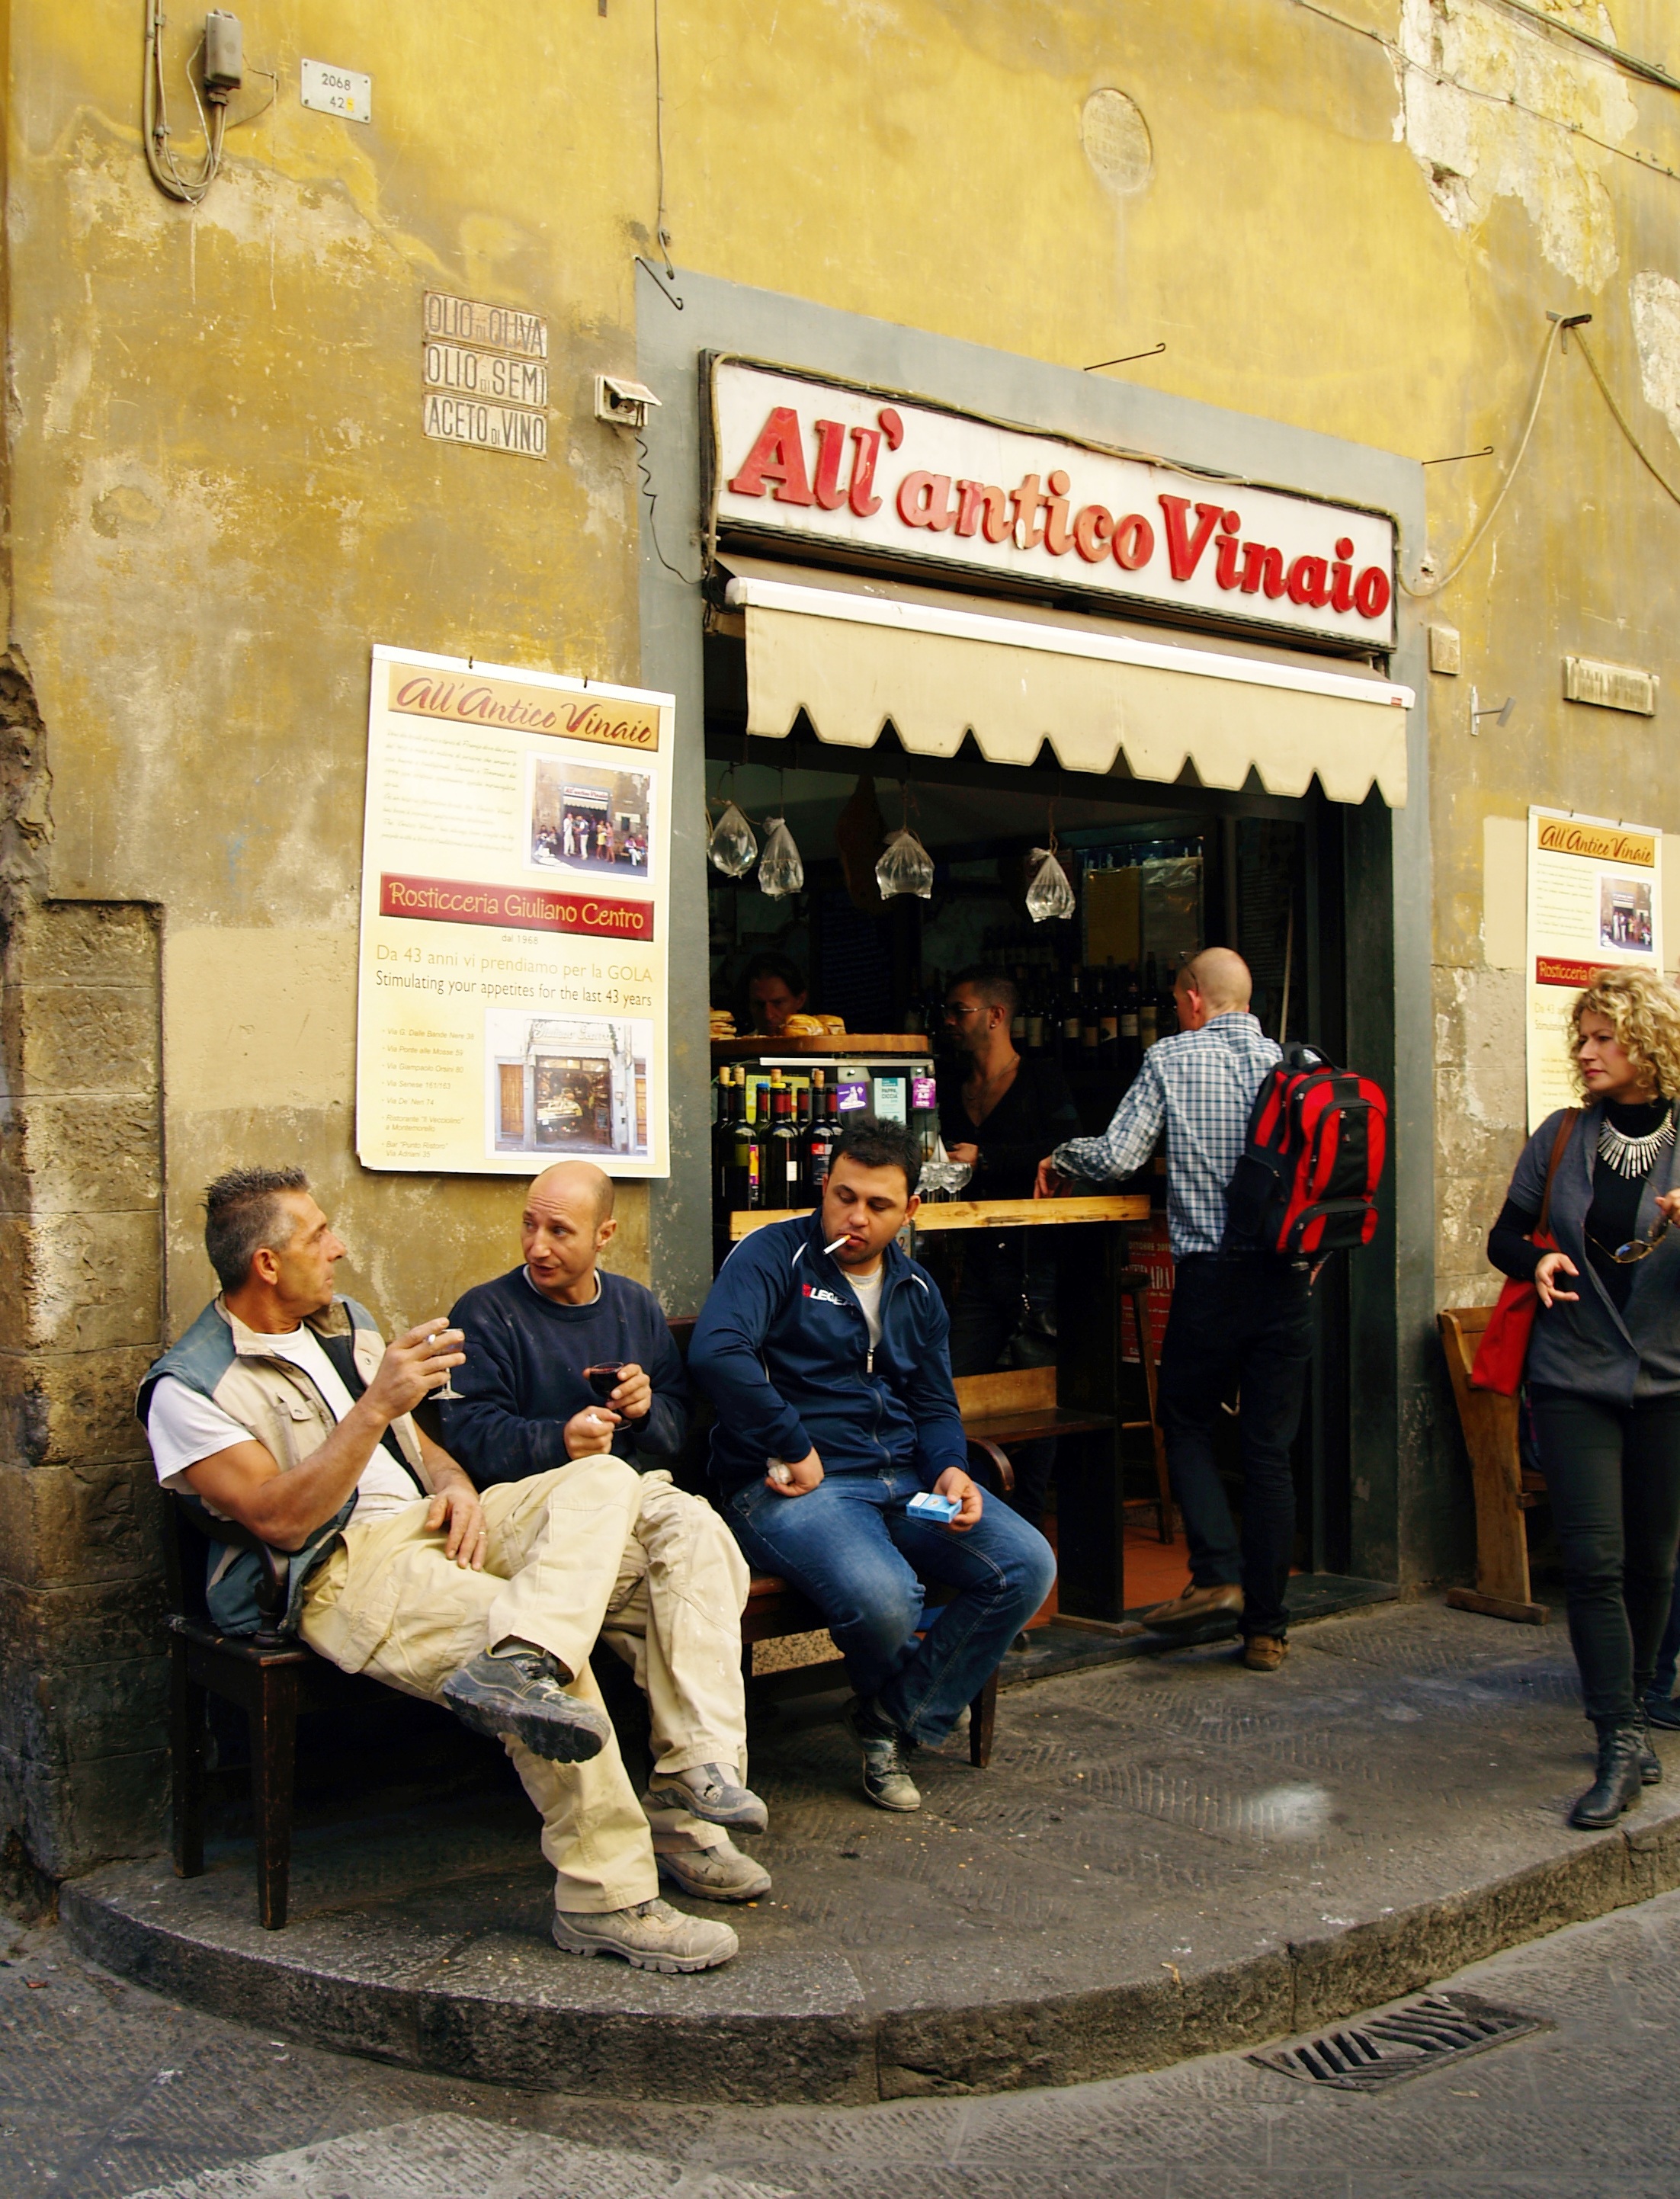
man, table, cafe, group, people, wine, road, street, glass, restaurant, male, meeting, bar, female, italy, beverage, drink, dirty, club, friendship, bartender, alcohol, men, art, friends, women, talking, infrastructure, florence, pub, discussion, workers, group of people, group of men, group meeting